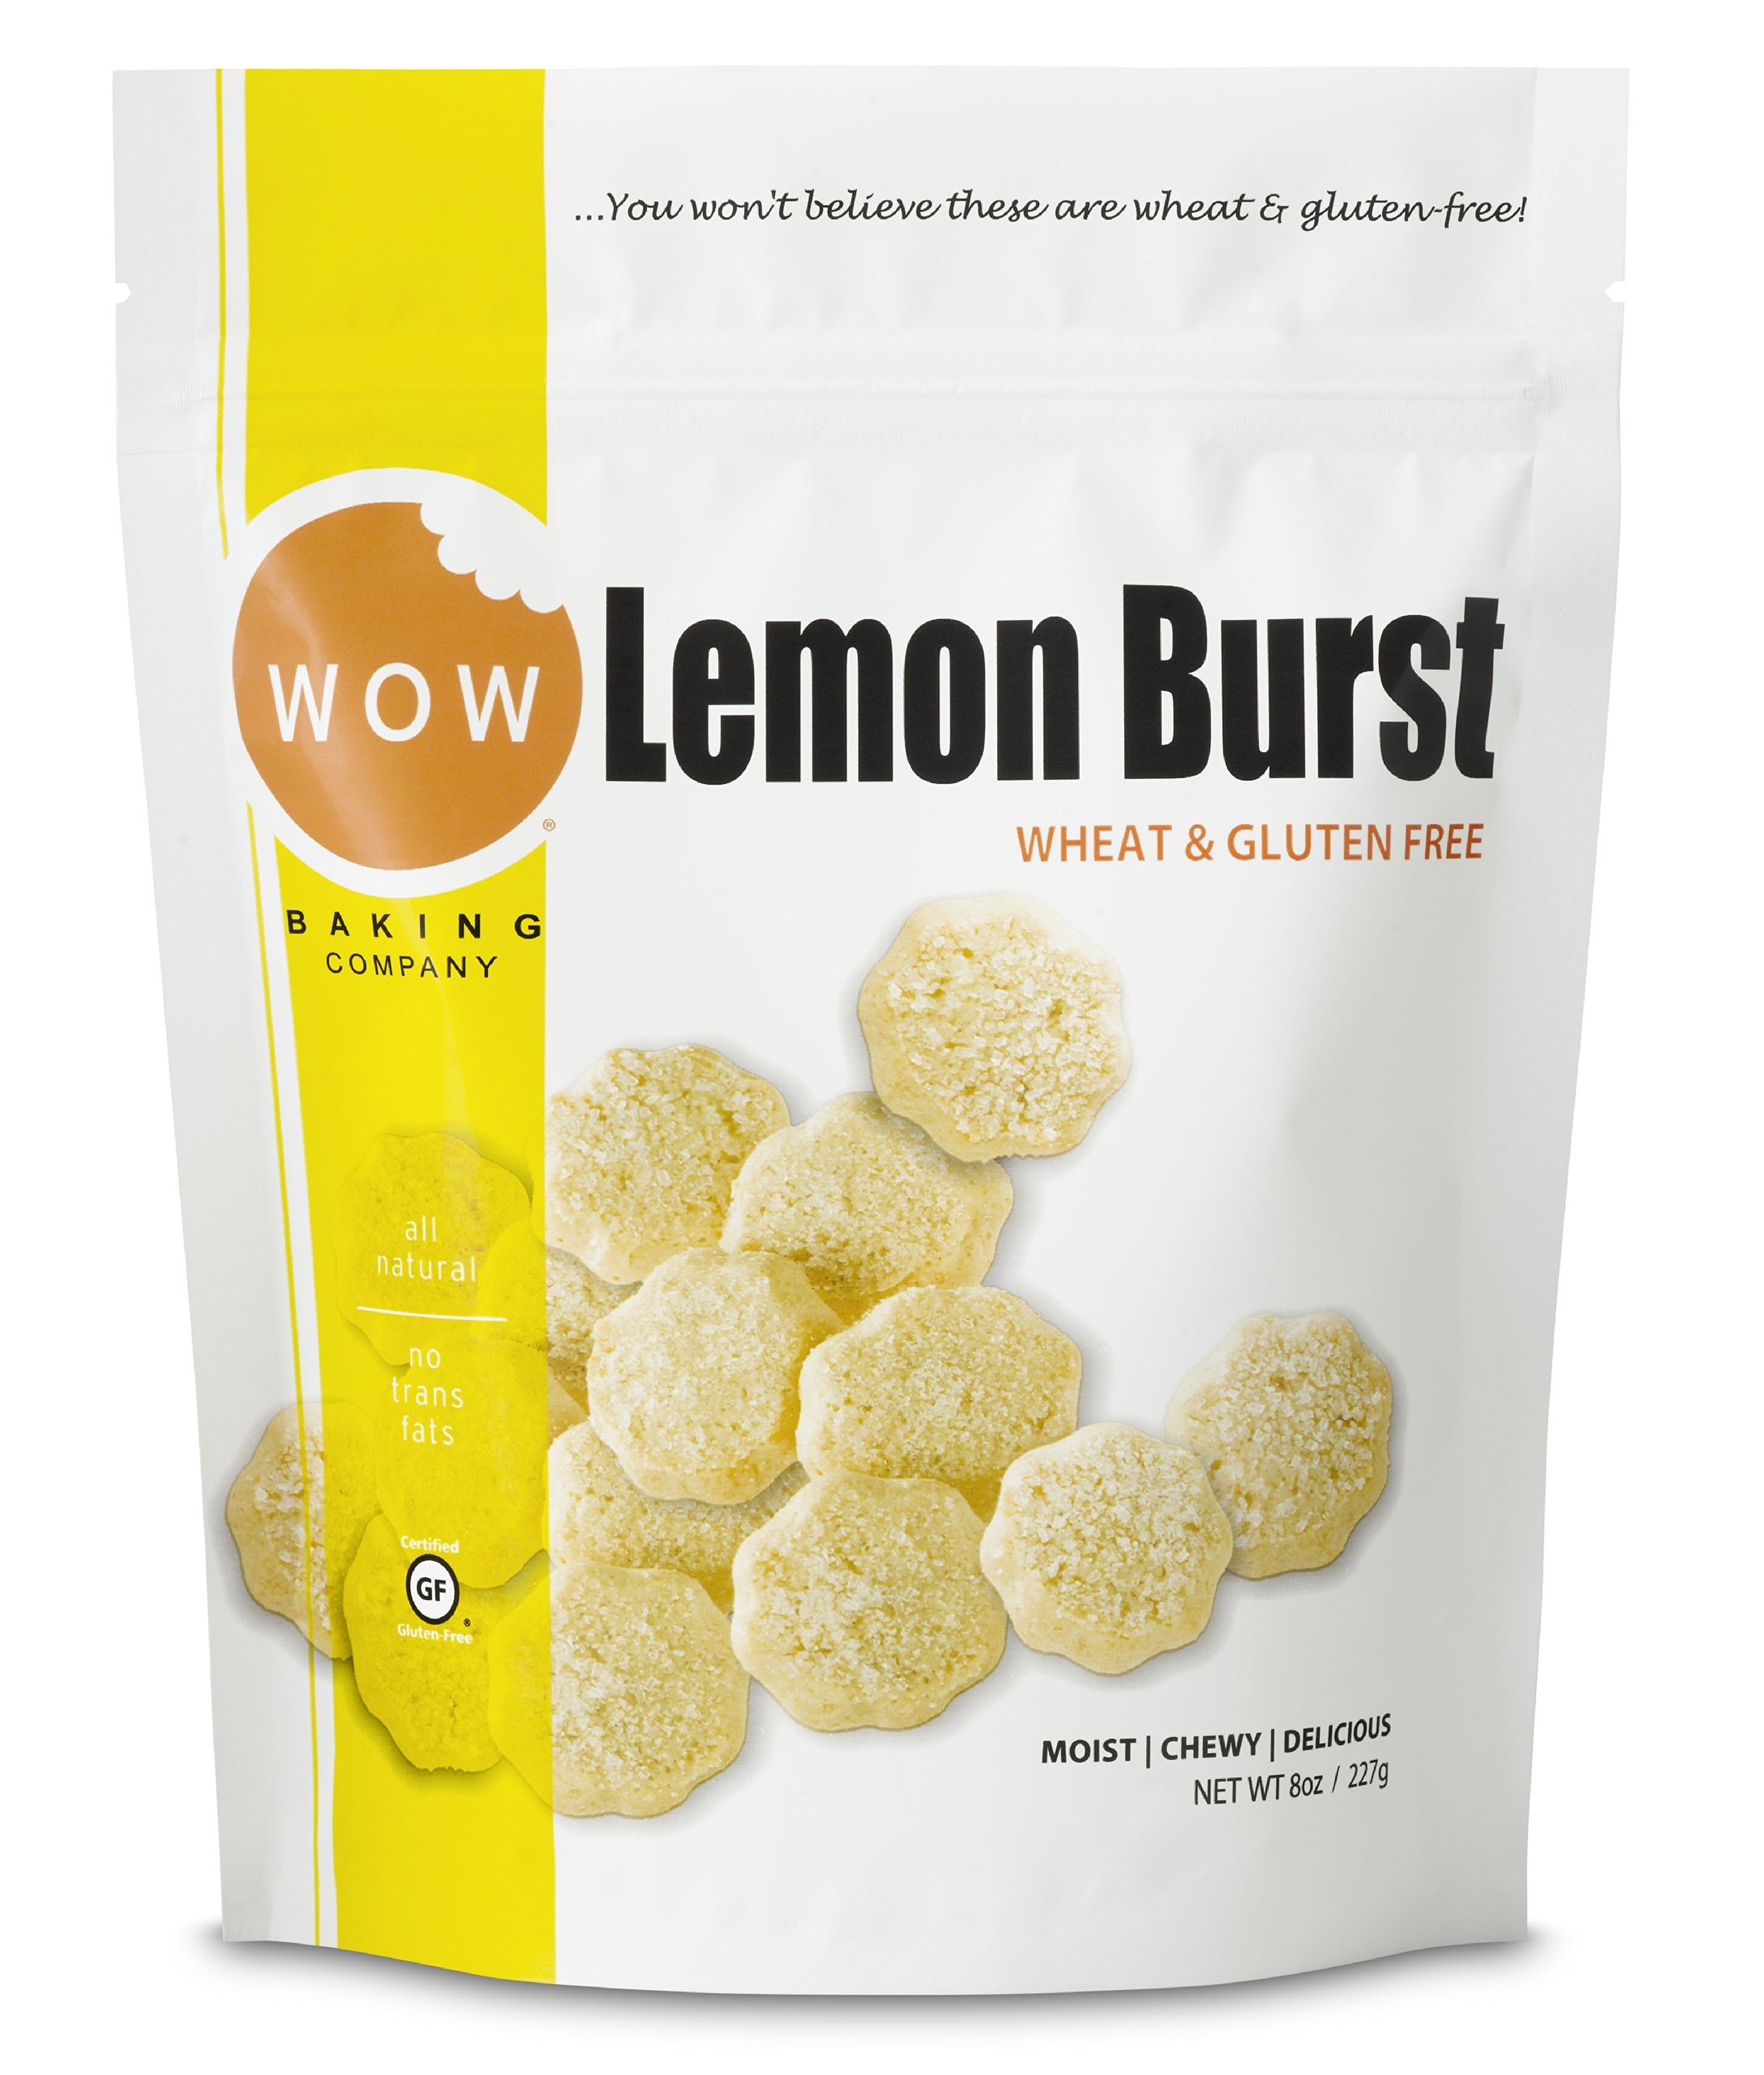
Item Name: WOW Baking Company Gluten Free Cookies, Lemon Burst, 8 oz
Bullet Point 1: Gluten Free
Bullet Point 2: Premium all natural ingredients
Bullet Point 3: Delicious moist & chewy gourmet cookies
Value: 8.0
Unit: Ounce

Price: 6.13